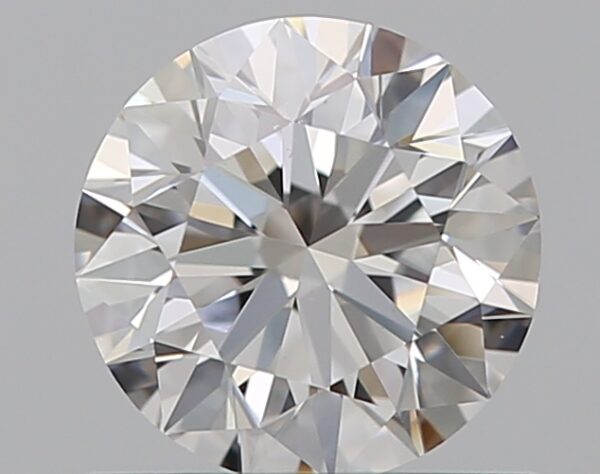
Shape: round
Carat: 0.65
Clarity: VS2
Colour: D
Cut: EX
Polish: EX
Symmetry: EX
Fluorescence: N
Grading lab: GIA
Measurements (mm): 5.5 x 5.53 x 3.45